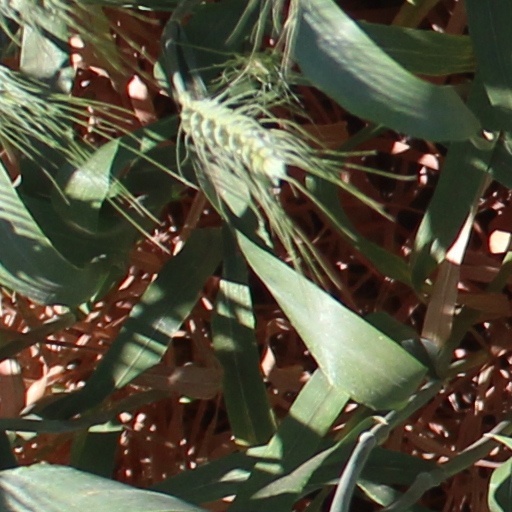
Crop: wheat